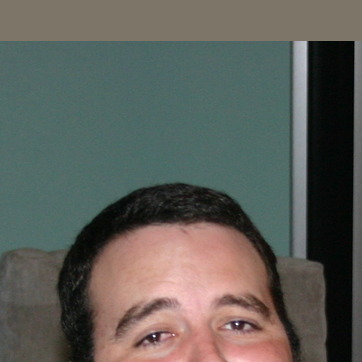
Material: hair